Holystone

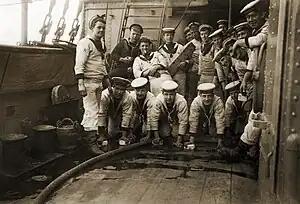
Sailors holystoning the deck of in the early 20th century

Holystone is a soft and brittle sandstone that was formerly used in the Royal Navy and US Navy for scrubbing and whitening the wooden decks of ships.